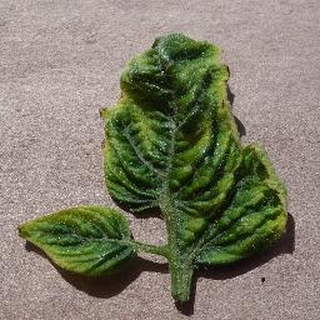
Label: tomato_yellow_leaf_curl_virus